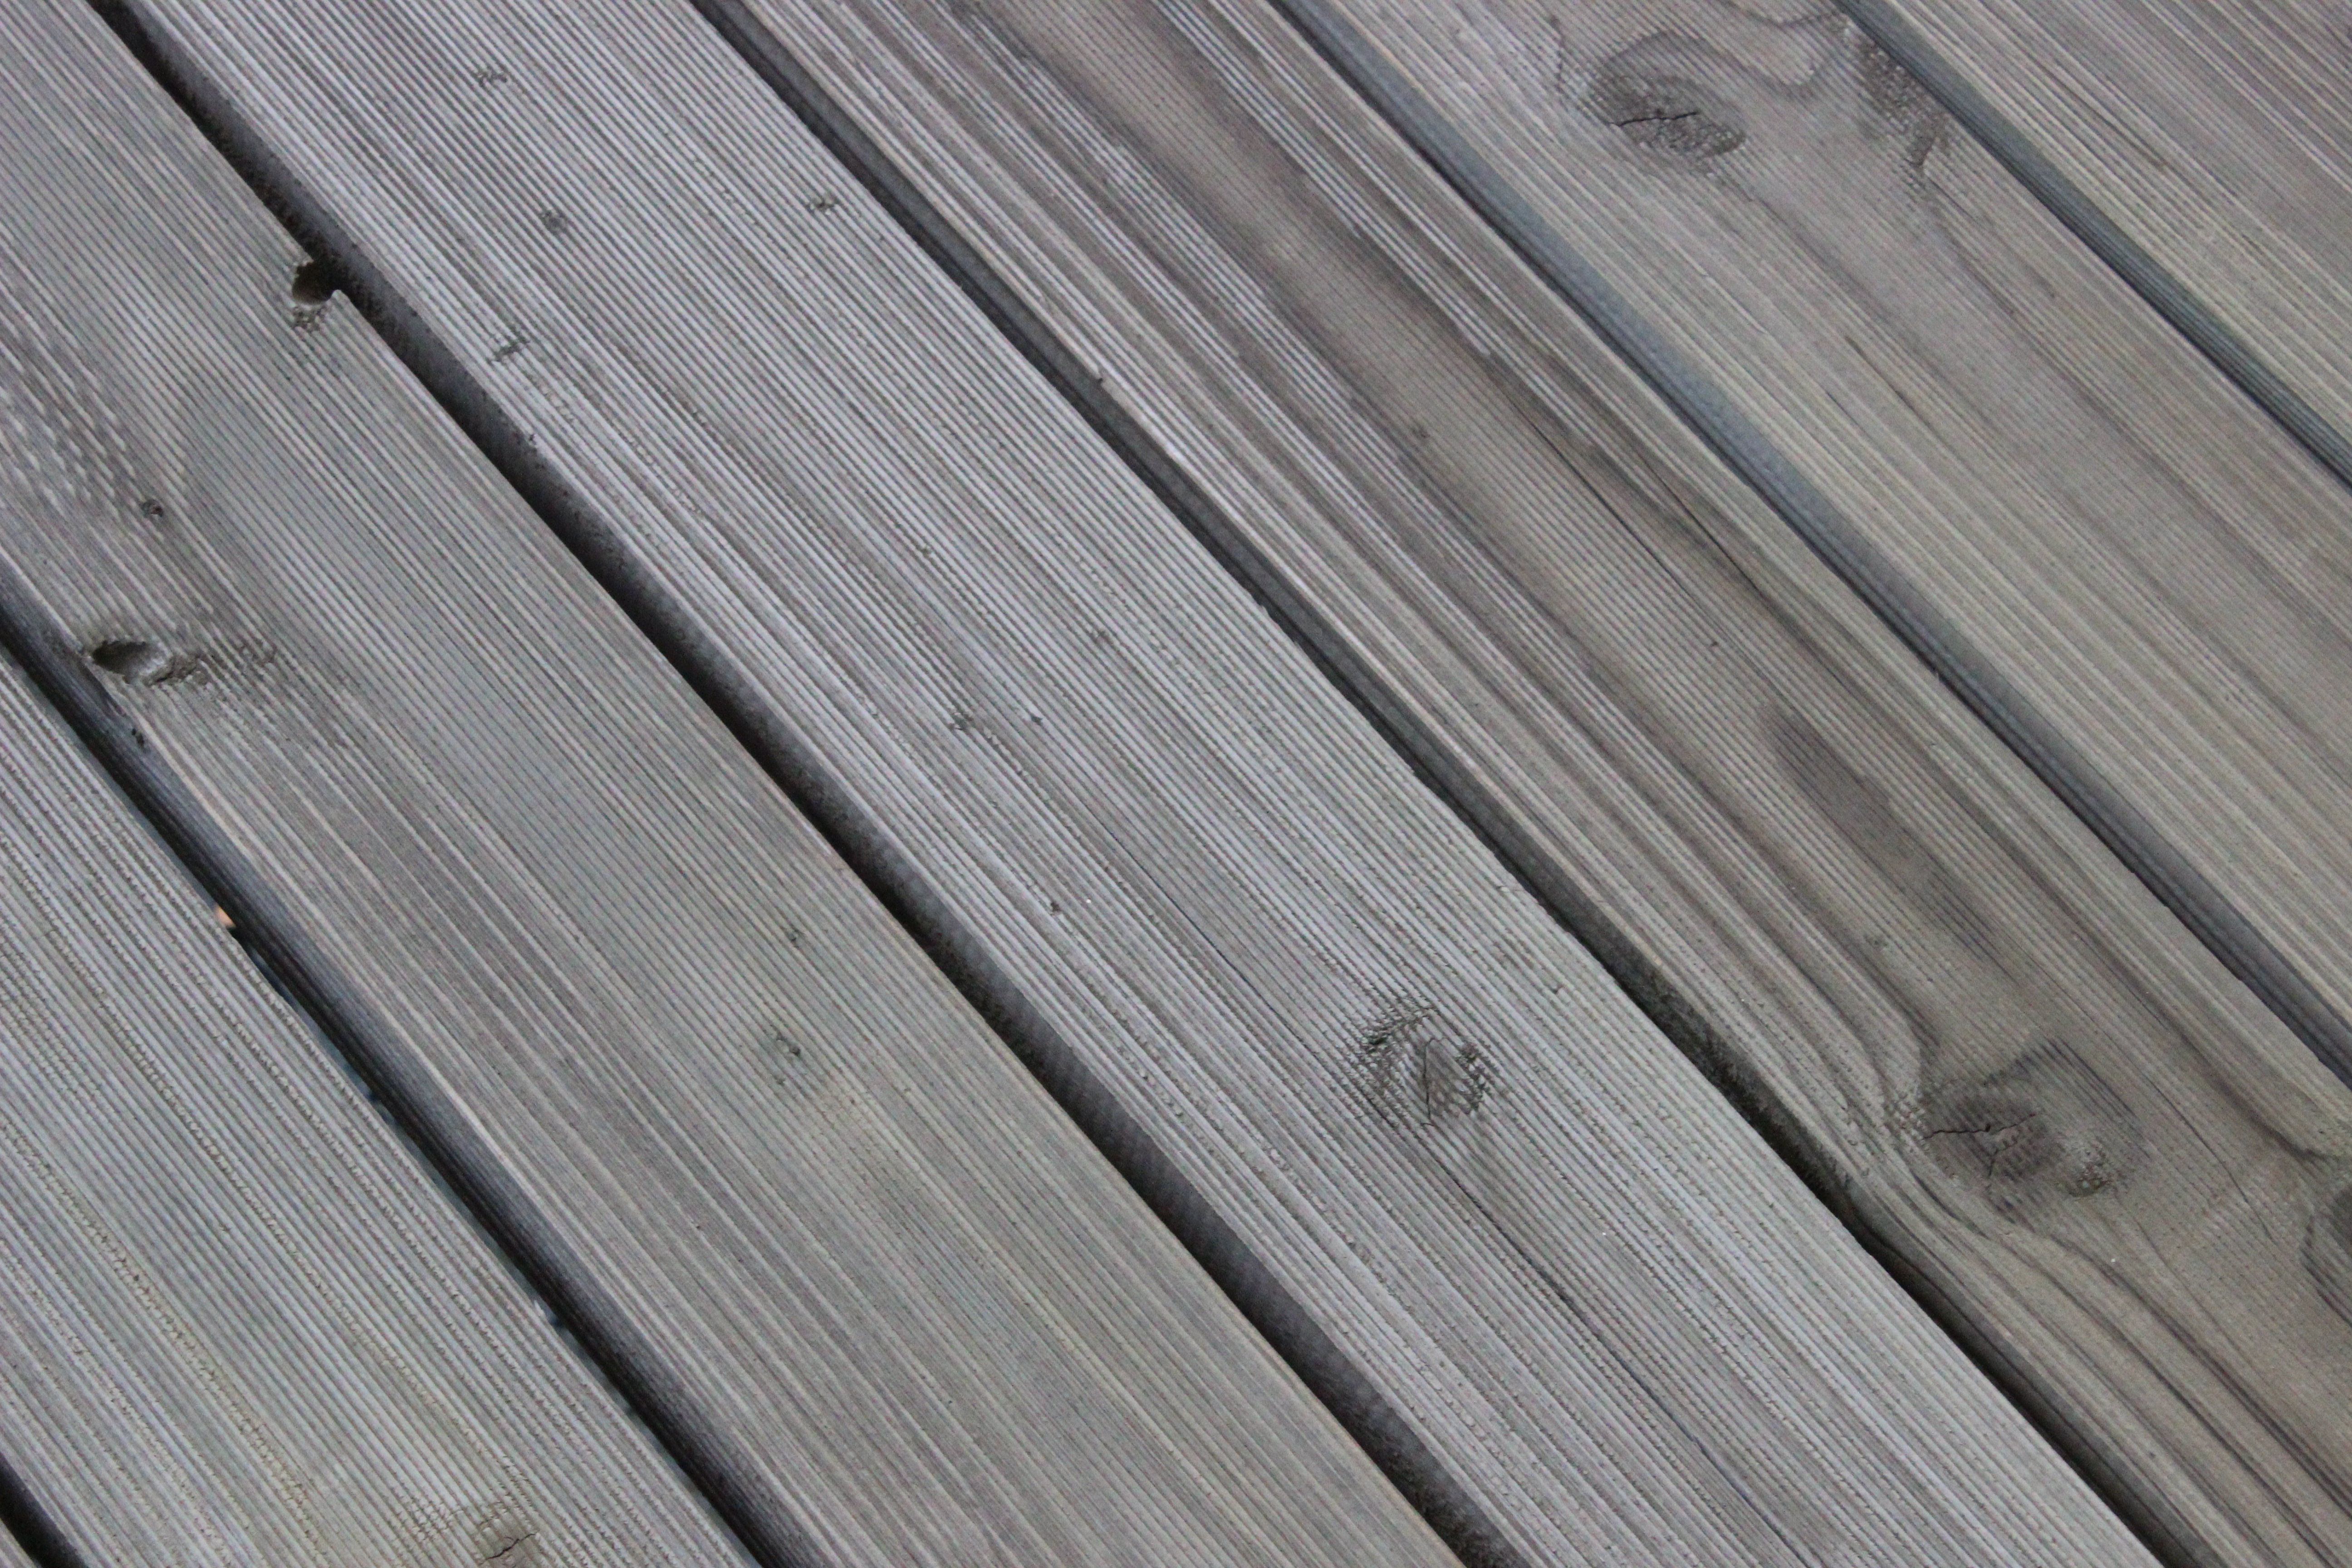
wood, texture, floor, roof, ceiling, line, metal, brown, rough, material, surface, hardwood, planks, wooden, flooring, plywood, wood flooring, laminate flooring